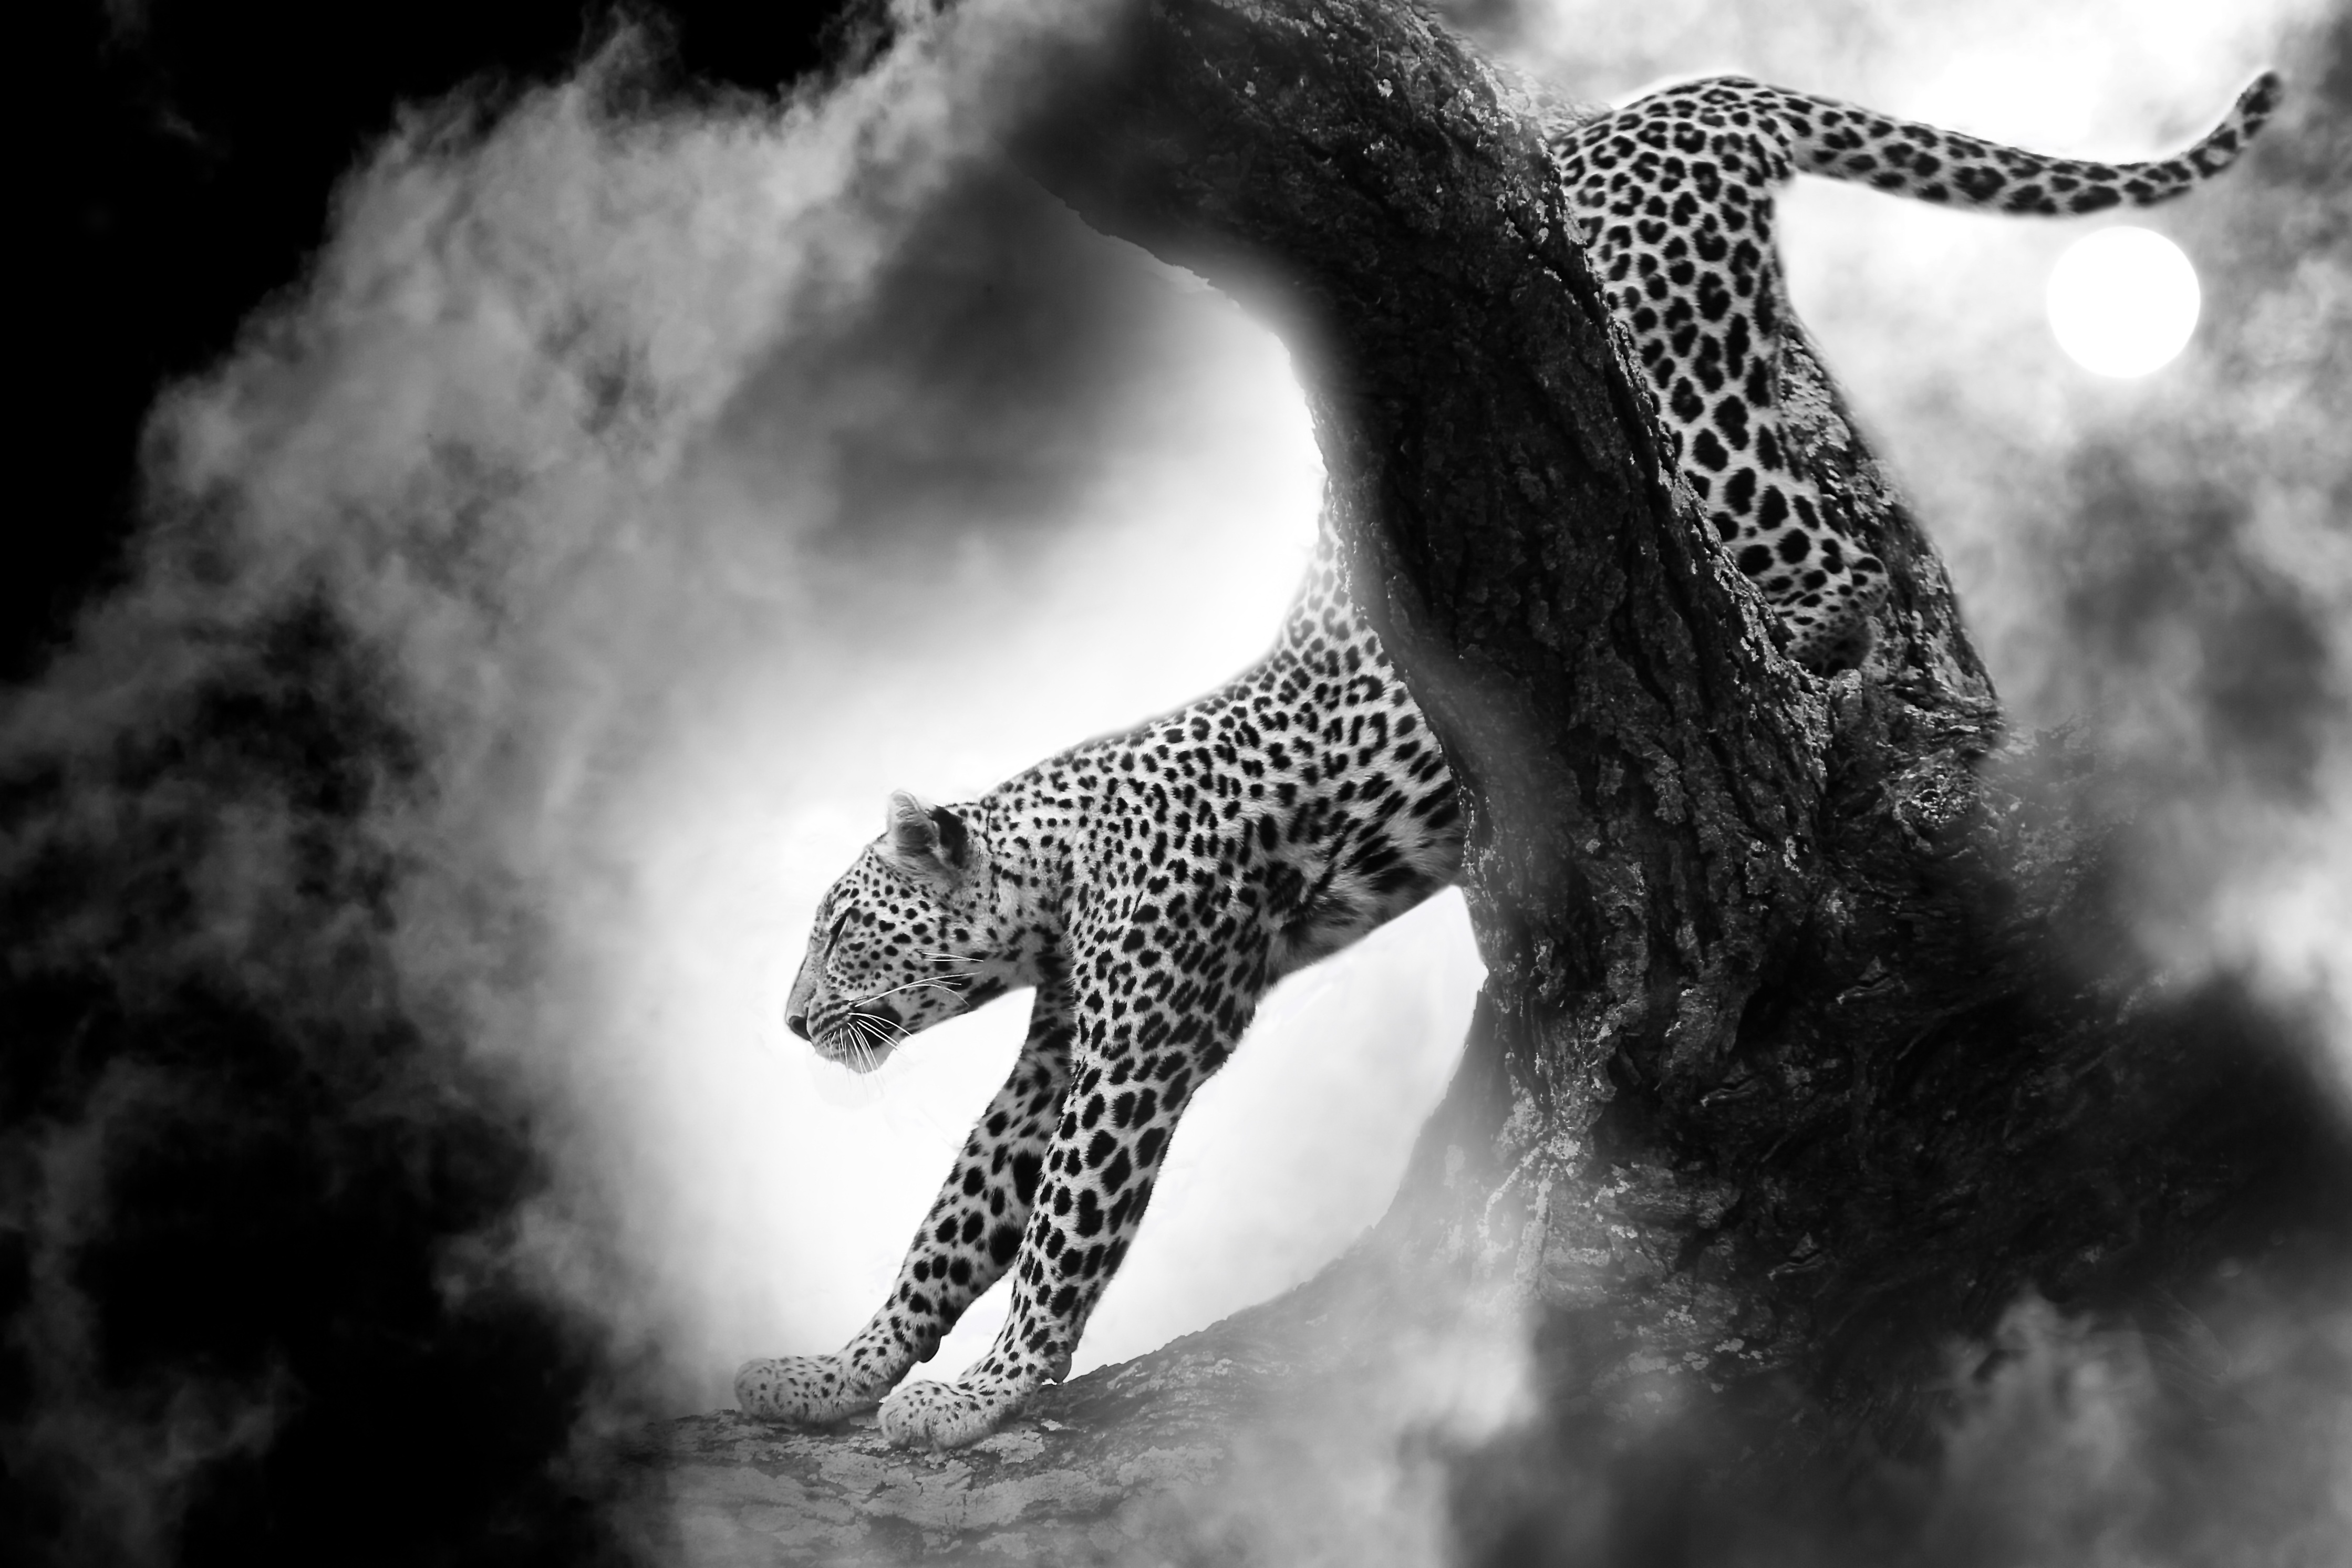
nature, cloud, black and white, photography, animal, wildlife, wild, fur, cat, africa, darkness, predator, black, monochrome, speed, leopard, wild animal, creature, fast, wildcat, animal world, safari, south africa, animal portrait, head drawing, monochrome photography, speed record